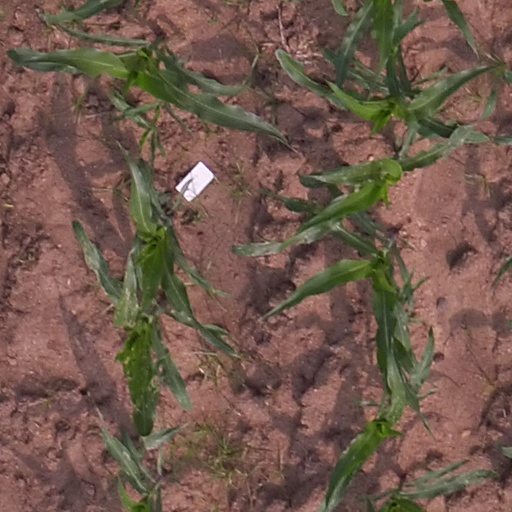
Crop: maize; corn